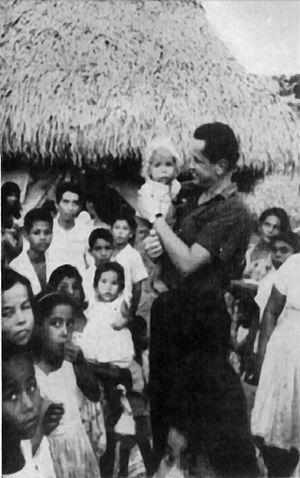
Camilo Torres Restrepo, né le 3 février 1929 à Bogota et mort le 15 février 1966 à San Vicente de Chucurí, est un prêtre et révolutionnaire colombien, sociologue et militant de gauche. Il œuvra pour la représentation et les droits des Colombiens les plus pauvres et, déçu du manque de résultats politiques de son action entra en clandestinité pour rejoindre la guérilla de l'Ejército de Liberación Nacional, fondée en 1964. Tué en 1966 lors d'affrontements avec l'armée, Camilo Torres deviendra l'un des symboles de l'engagement armé de prêtres, liés à la théologie de la libération, dans la guerre civile colombienne. Deux ans après sa mort, plusieurs prêtres se réuniront au sein du groupe Golconda et rejoigneront par la suite différentes guérillas. L'un d'entre eux, Manuel Pérez Martínez, proche des prêtres José Antonio Jiménez et Domingo Laín, deviendra dans les années 1980 le principal dirigeant de l'ELN.
La philosophie de l'histoire est la branche de la philosophie traitant du sens et des finalités du devenir historique. Elle regroupe l'ensemble des approches, se succédant de l'Antiquité à l'époque contemporaine, tendant à affirmer que l'histoire n'est pas le fruit du hasard, de l'imprévu, voire du chaos, mais qu'elle obéit à un dessein en suivant un parcours. Dans une perspective chronologique, on peut globalement distinguer cinq étapes.